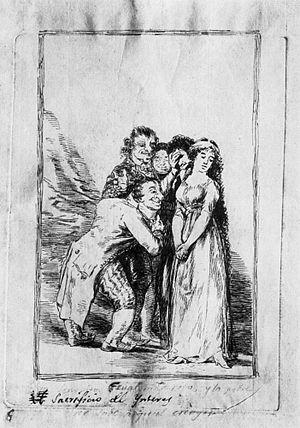
L'eau-forte ¡Qué sacrificio! est une gravure de la série Los caprichos du peintre espagnol Francisco de Goya. Elle porte le numéro quatorze dans la série des 80 gravures. Elle a été publiée en 1799.